Blisworth

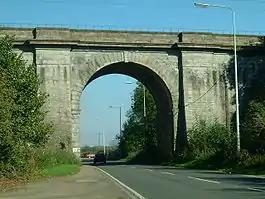
Robert Stephenson's railway arch built 1837-8

The London and Birmingham Railway, under the surveying and construction control of Robert Stephenson, bypassed Northampton and opened a station in Blisworth in 1839. In 1842, after much discussion, Lord Grafton agreed to fund a new station as long as it was a "first class" station - i.e., all trains stopped at it. Ford Lane became Station Road, the location of Blisworth station. In 1845 a branch line on to Peterborough was completed via Northampton, and in 1866 a single-track line was built to Banbury. Blisworth station closed in January 1960 and both branch lines have also long since gone. The main railway line remains. It was electrified in the 1960s and is now part of the West Coast Main Line running 125 mph trains from London Euston to Glasgow. The Northampton Loop of the line leaves the main line at Roade, north of Roade cutting and just south of Blisworth, taking trains on into Northampton and further north to re-join the main line at Rugby.